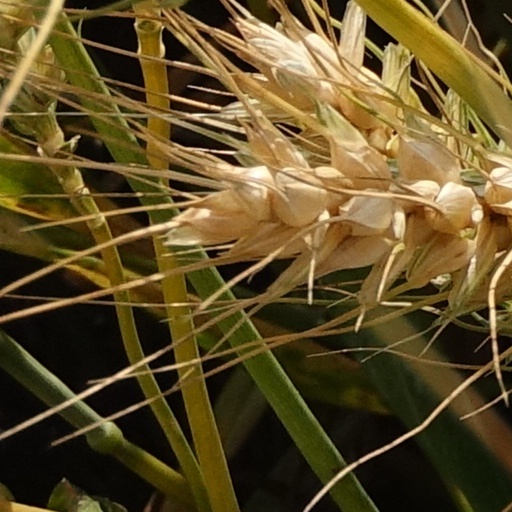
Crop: wheat